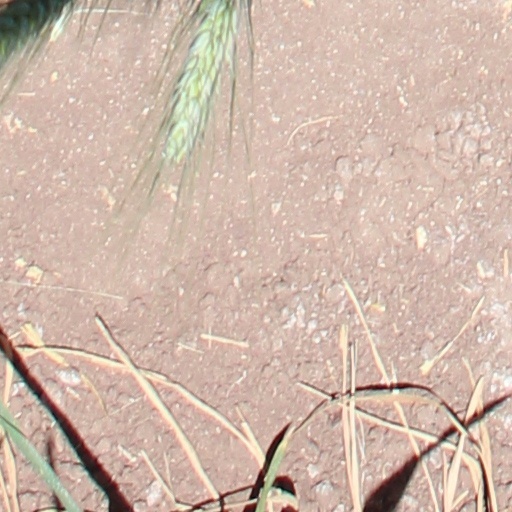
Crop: wheat